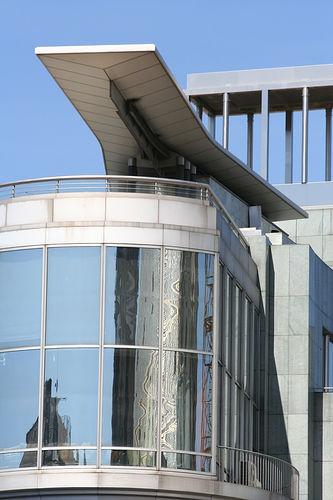
Weather: sun or clear